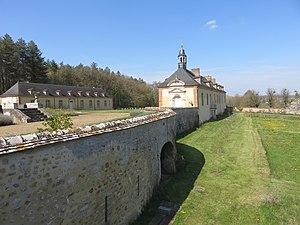
Château de Chèreperrine (61) les communs et les douves sèches (XVIII e siècle)
Le château de Chèreperrine est situé dans la commune d'Origny-le-Roux, dans le département de l'Orne, en région Normandie. Sa construction remonte à l'année 1704. Il est inscrit, depuis le 21 novembre 1989, au titre des monuments historiques. En partie détruit par un incendie en 1924, il a été amputé d'un tiers de sa largeur et de son étage sous toiture. Il a conservé sa cour d'honneur délimitée par des douves sèches, ses dépendances dont l'une héberge la chapelle privée, sa glacière et son parc de 30 hectares.